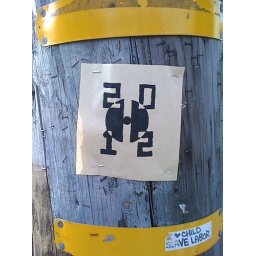
Iconic 2012 sign stapled to a utility pole in San Francisco.